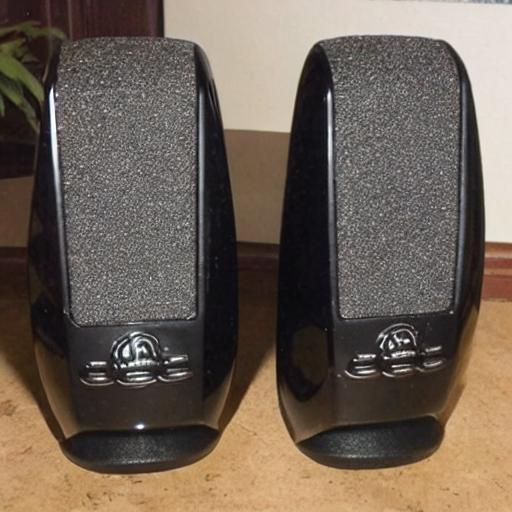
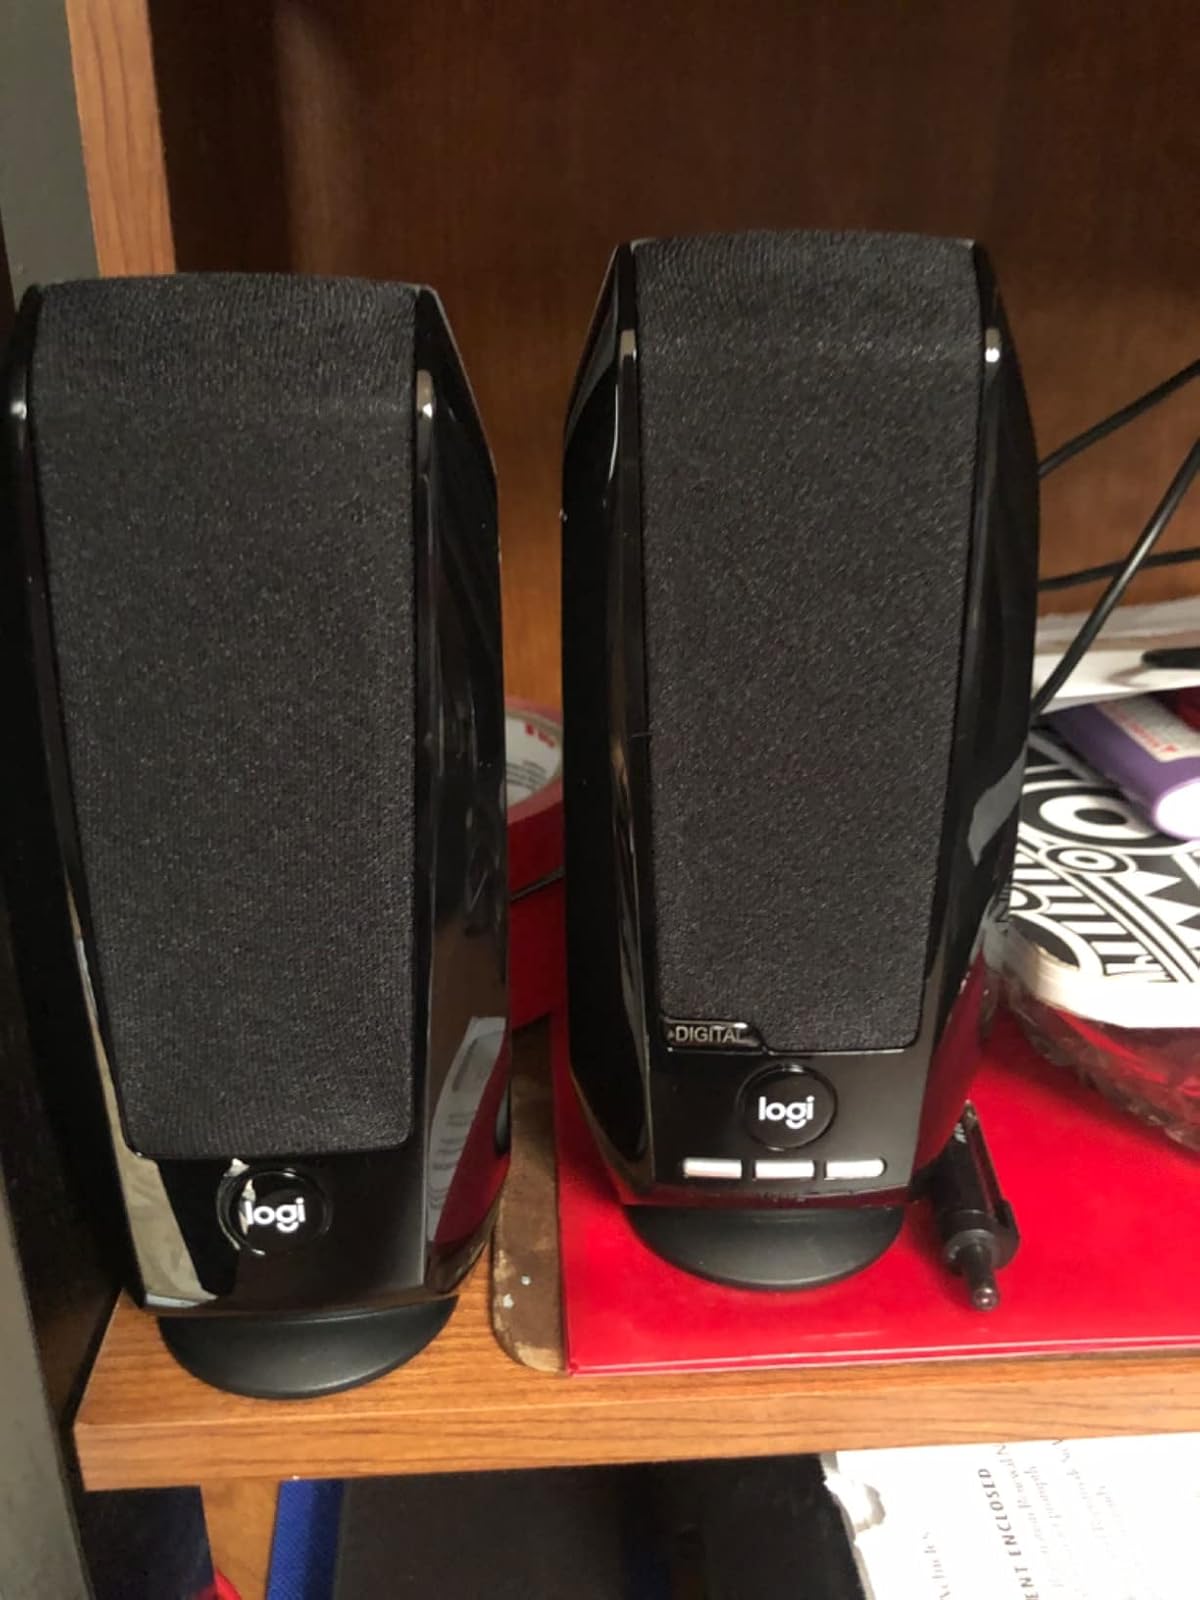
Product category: speaker
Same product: no